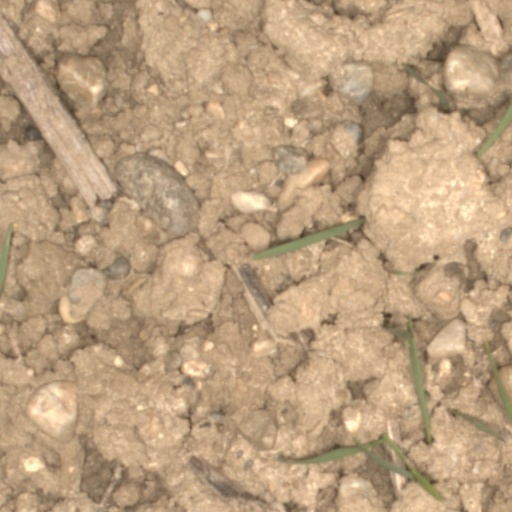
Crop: wheat